FJ Reitz High School

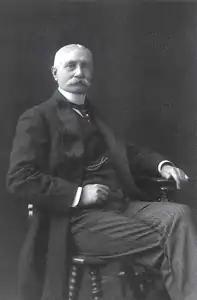
Francis Joseph Reitz c.1920s, the school's namesake.

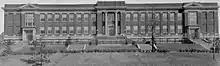
The school after its completion.

The cornerstone was laid on November 3, 1917, with the ceremony being presided over by mayor Benjamin Bosse. The original two-story and basement building was opened in September 1918. Evansville High School was renamed Evansville Central to reflect the opening of the new school. Reitz graduated its first senior class in 1921. That same year, the 10,000-seat (now 12,000-seat) Reitz Football Stadium (locally known as the Reitz Bowl) was completed on the side of a natural slope next to the school.